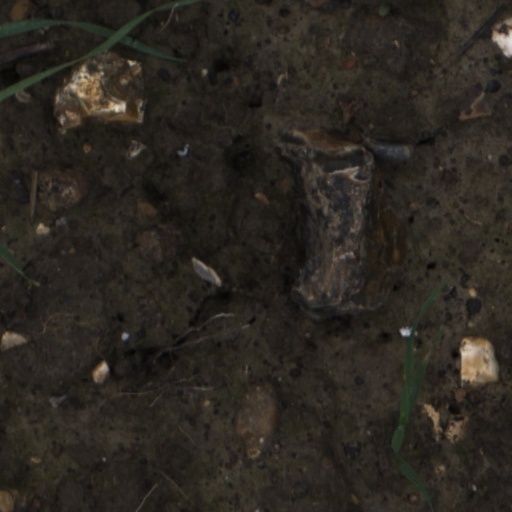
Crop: wheat